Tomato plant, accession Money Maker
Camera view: bottom (45 deg); turntable rotation: 180 degrees
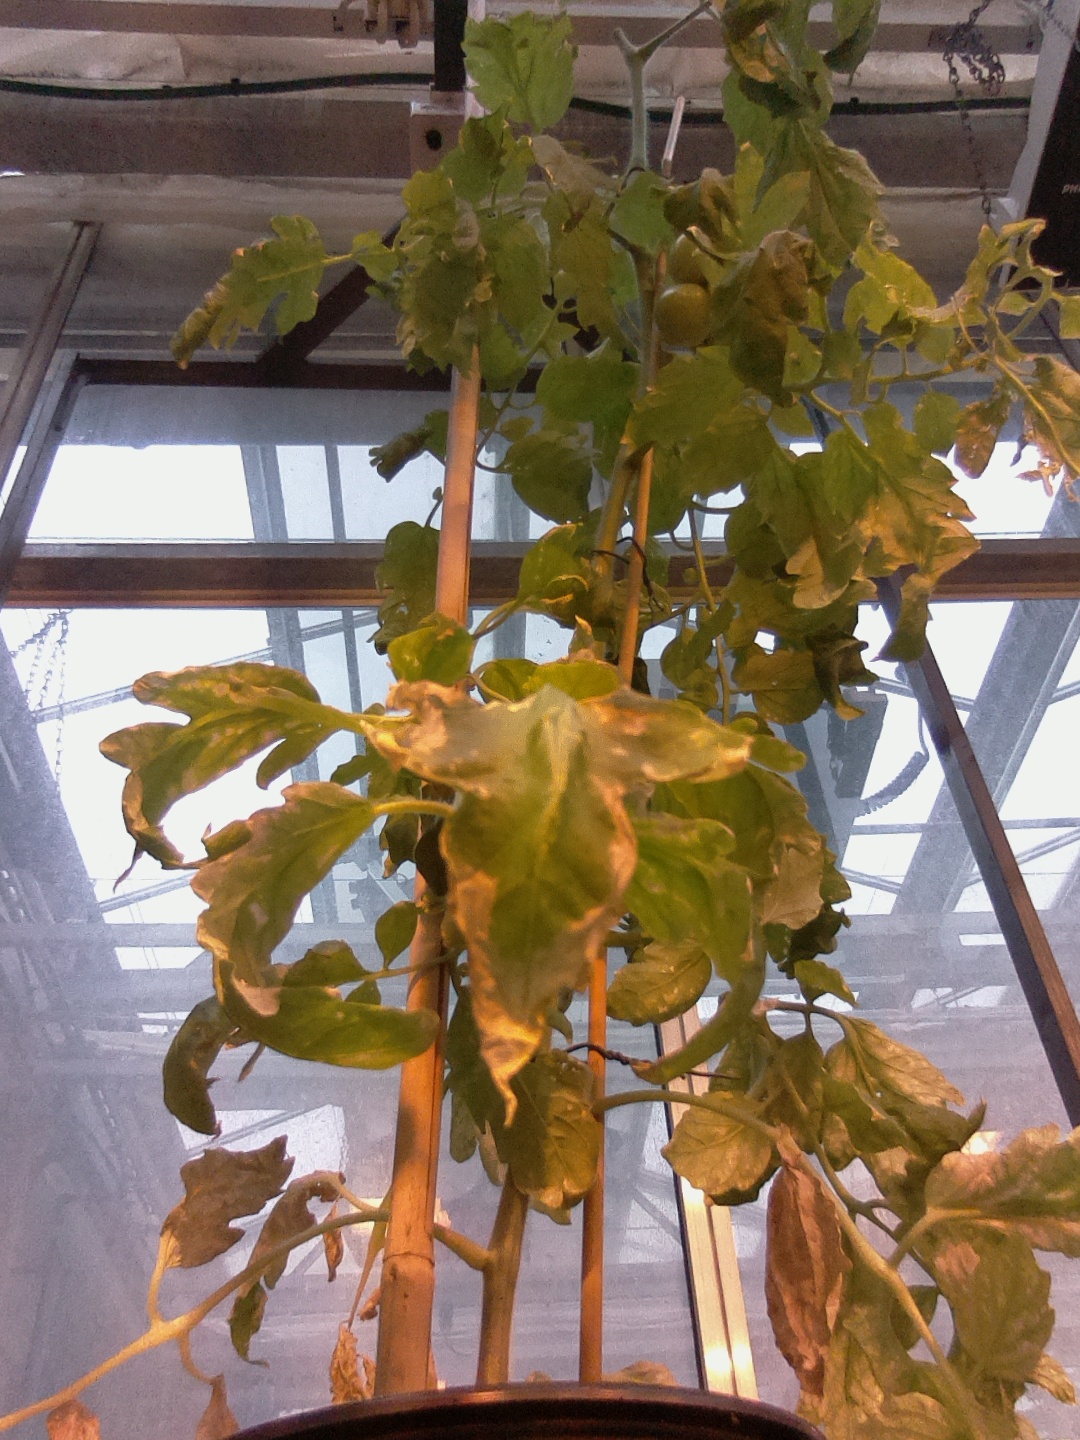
BBCH growth stage 76: 60%-70% of final fruit size